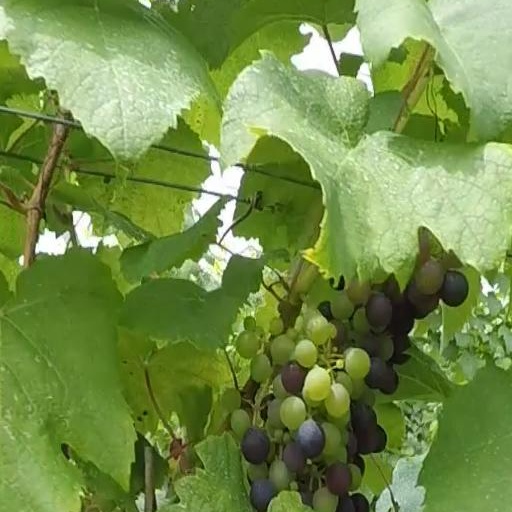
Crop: grape